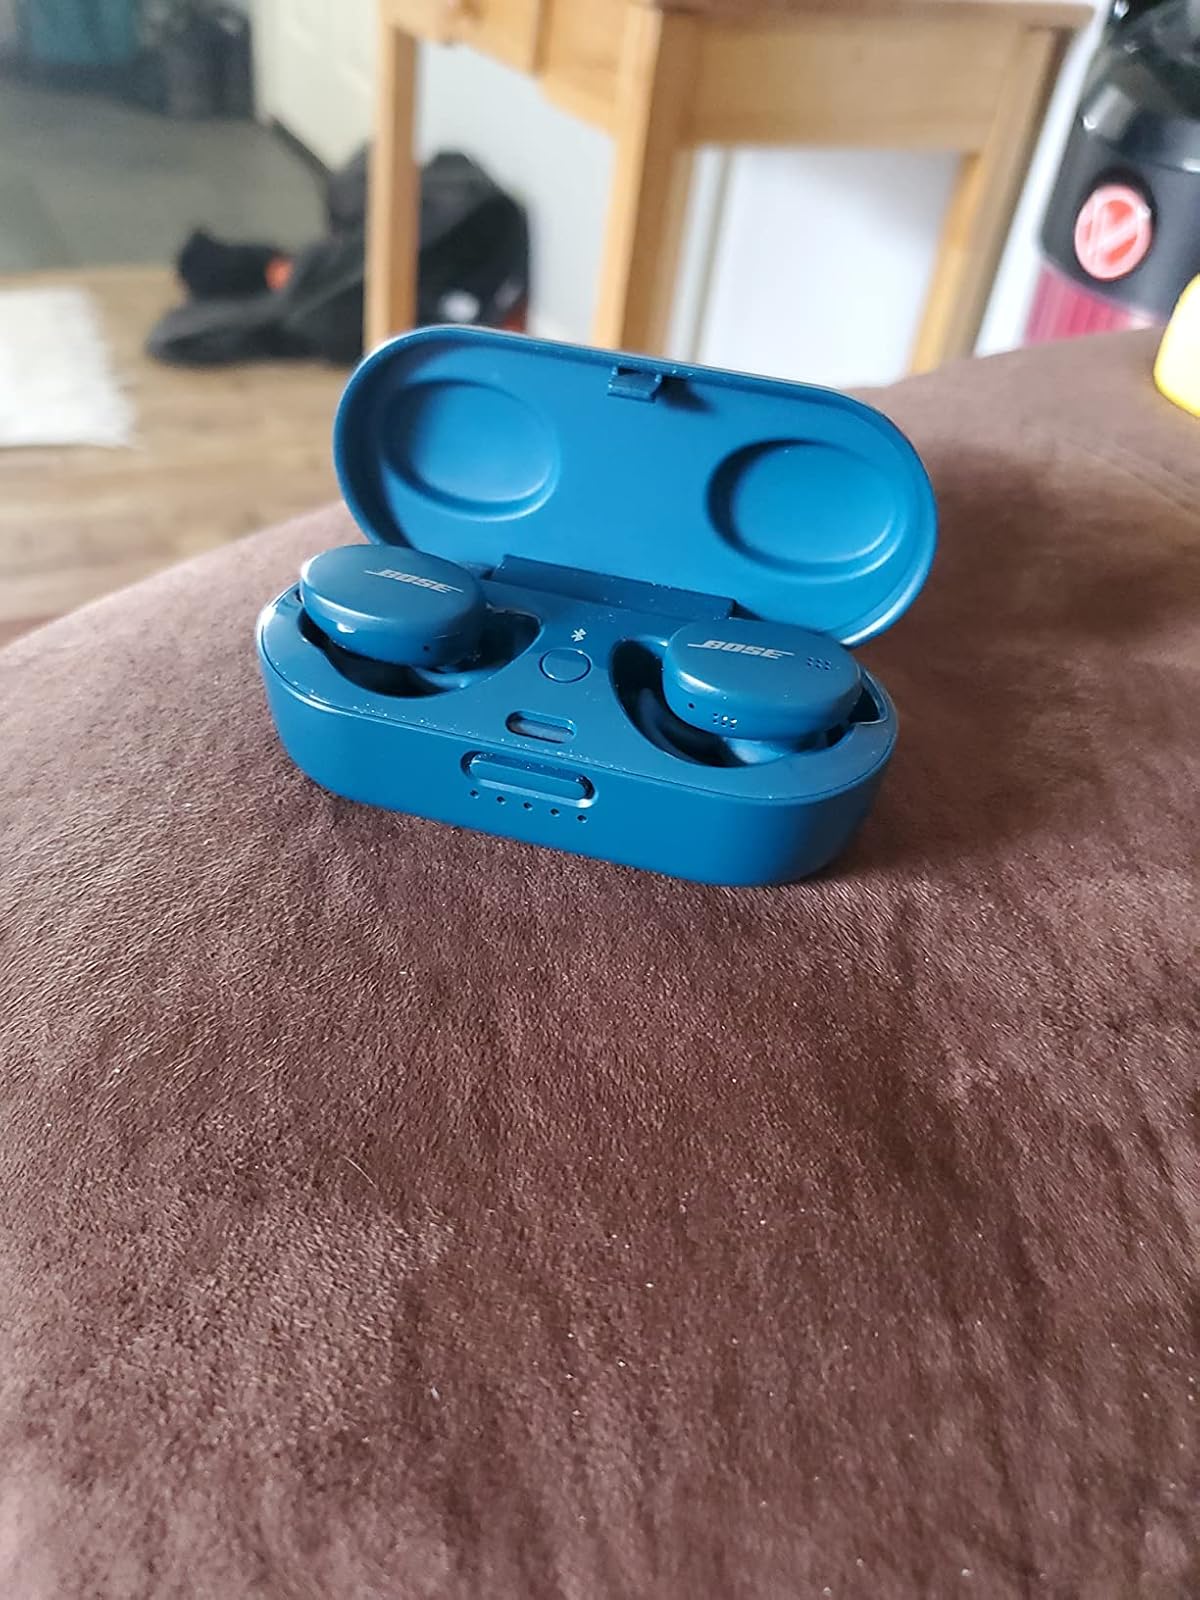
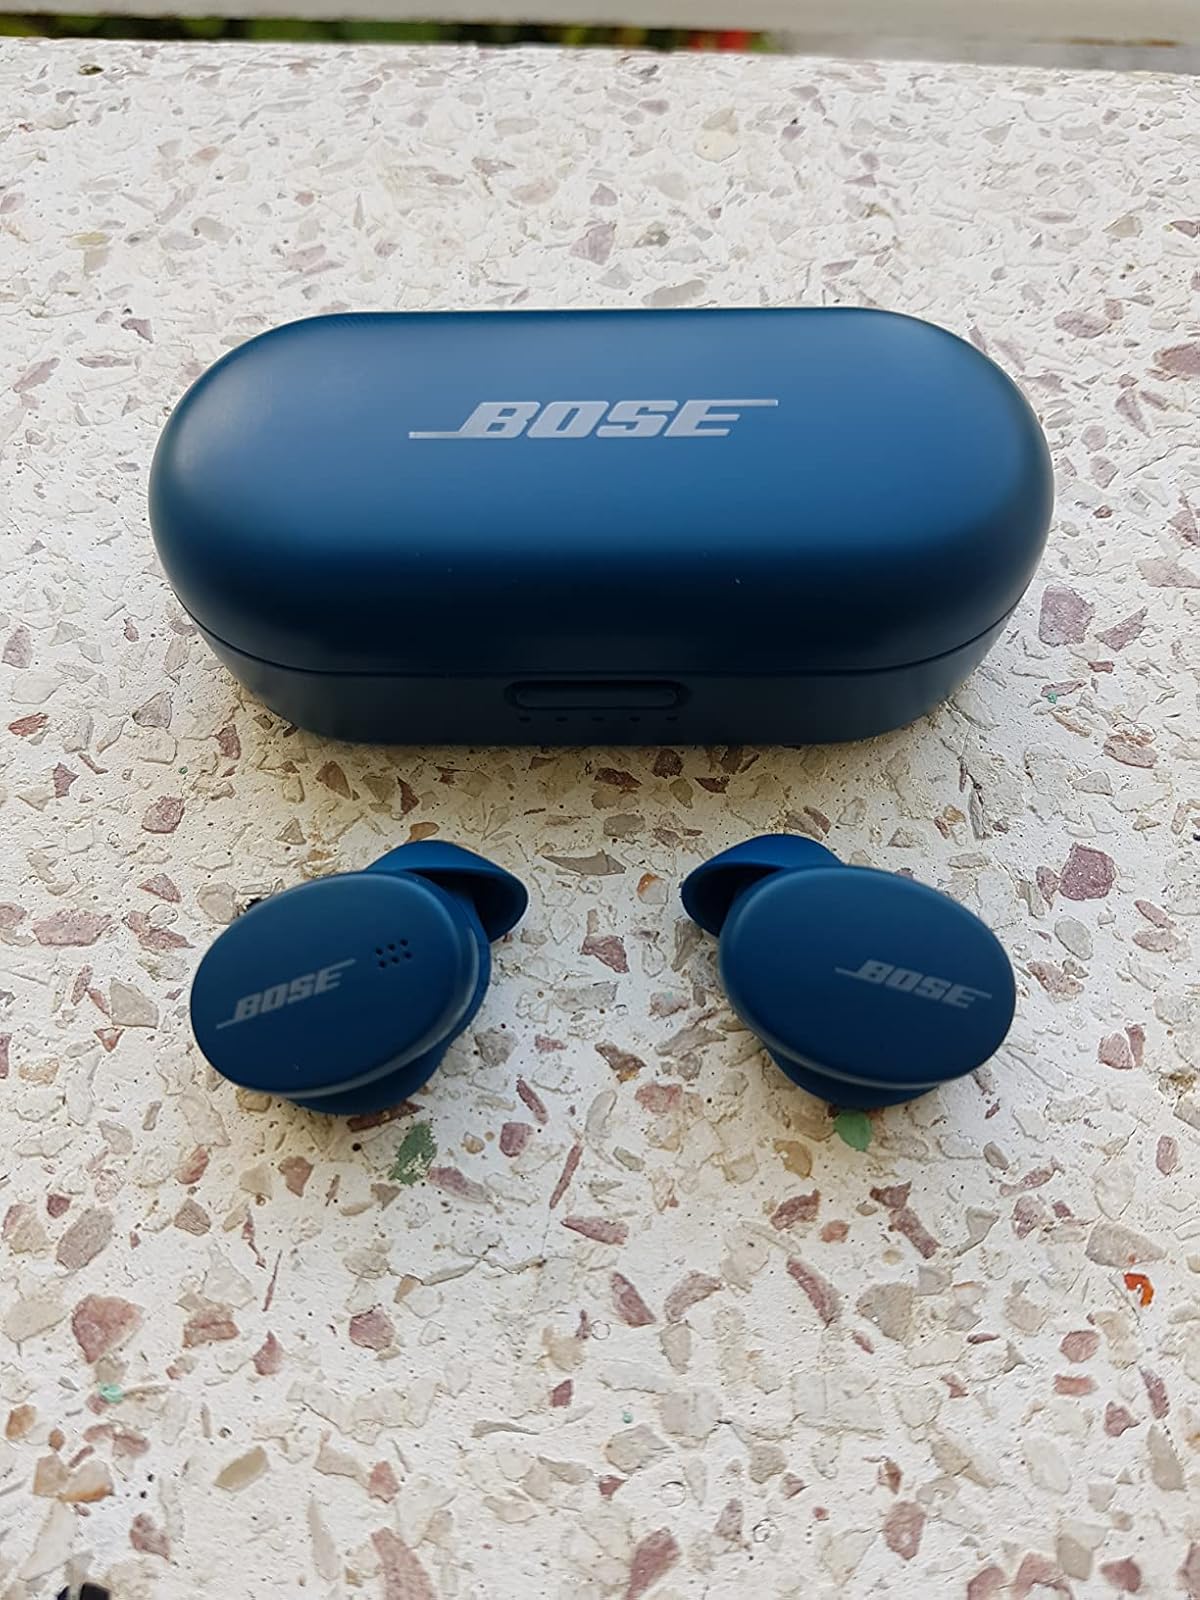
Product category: earbuds
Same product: yes